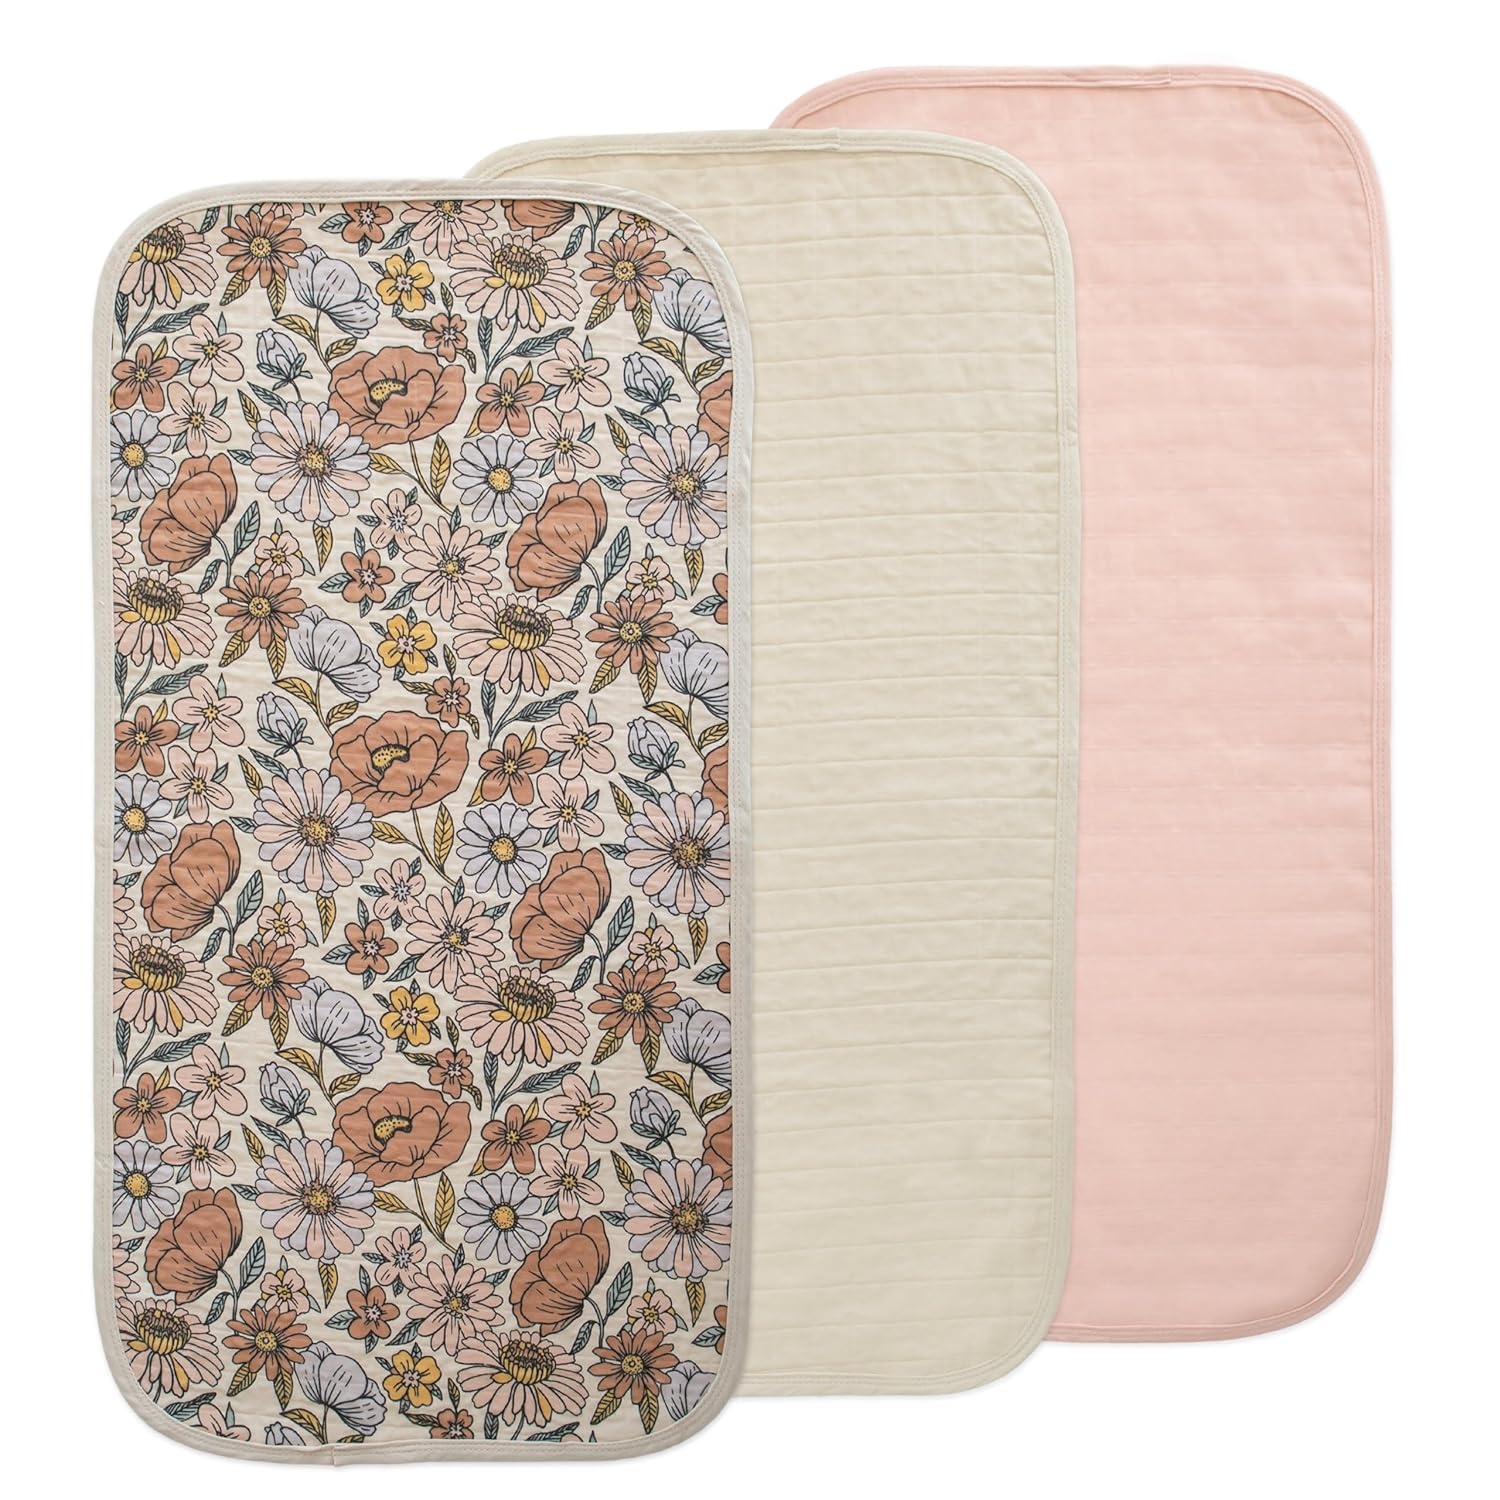
mushie Waterproof Changing Pad Liners | 100% Organic Cotton | Set of 3 (Retro Flowers Combo)
Overview Material : Cotton Color : Retro Flowers Combo Pattern : Floral Brand : mushie Item dimensions L x W x H : 27.5 x 14 x 0.2 inches About this item Add a Layer of Comfort: Help keep your baby’s space clean and add a layer of calming comfort to diaper changes with Mushie muslin changing pad liners. Crafted for Comfort: Crafted with 100% organic cotton on the top and a soft bamboo blend on the bottom. A water repellent layer helps prevent messes and prolongs time in between changing pad washes. One Changing Pad Liner measures 27.5 x 14" (69.85 x 36.56 cm) Easy On the Go: Designed with busy parents in mind, our liners are machine washable, protect most standard size changing pads and easily fit into a diaper bag for on-the-go changes. Top Layer made with 100% organic cotton, bottom layer made with 80% bamboo, 20% polyester, the middle layer made with 100% TPU (Water Proof). Recommended Care: Wash at max 30ºC (80ºF). Lay flat to dry. Do NOT tumble dry, bleach, iron or dry clean. Our Story: Mushie products are thoughtfully designed to bring calm to parenthood. Founded in 2018 with a passion for beauty, safety and function, Mushie creates essential products for little ones.
Brand: Mushie
Category: Baby & Toddler > Diapering > Changing Mat & Tray Covers > Diaper Changing Pad Covers